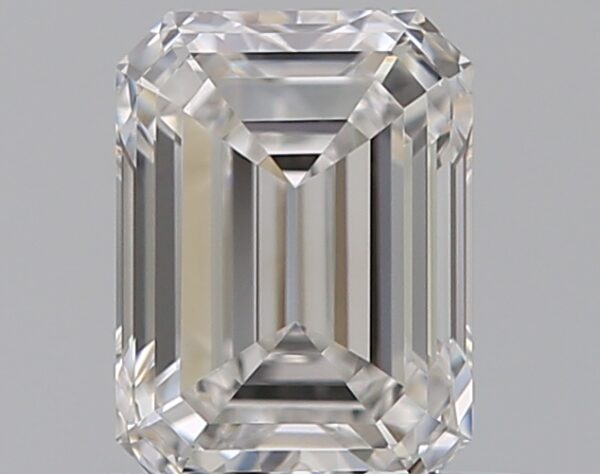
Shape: emerald
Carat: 0.7
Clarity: VVS2
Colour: E
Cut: EX
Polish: EX
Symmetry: EX
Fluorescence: F
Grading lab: GIA
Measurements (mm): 5.74 x 4.25 x 2.91